Liang Wenbo

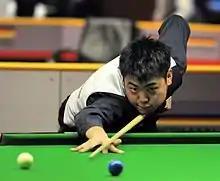
Liang at the 2014 German Masters

In July 2013, Liang reached the final of the World Games, but lost the gold medal match 0–3 to Aditya Mehta. He had an excellent season in the Asian Tour events by reaching the semi-finals of the Zhangjiagang Open, where he was defeated 1–4 by Michael Holt, and at the Zhengzhou Open, where Liang won his first individual title on the World Snooker Tour. He beat Anthony McGill 4–3 in the semi-finals before whitewashing Lü Haotian 4–0 to claim the £10,000 first prize. In the full ranking events, Liang won five successive frames against defending world champion Ronnie O'Sullivan in the second round of the International Championship to triumph 6–4, which marked his first ever success over his opponent after losing in all four previous attempts. He then defeated Mark Davis 6–1 to reach the quarter-finals of a ranking event for the first time in four years, where he lost 3–6 against Graeme Dott. Liang reached the last 16 of both the German Masters and Welsh Open, losing 2–5 to Mark Davis and 2–4 to Barry Hawkins, respectively. A second final on the Asian Tour followed at the Dongguan Open, where Stuart Bingham made four breaks above 50 to defeat him 4–1, but Liang still topped the Order of Merit to qualify for the Finals. There, he was beaten 2–4 by Yu Delu, and Liang was defeated 7–10 by Martin Gould in the final round of World Championship qualifying.